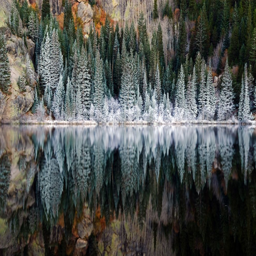
winter frosts trees along lake .